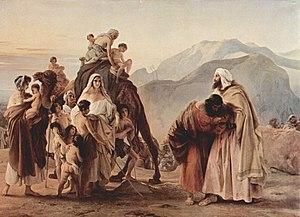
Vers 1300-1046 av. J.-C. : en Chine, épanouissement de la civilisation des Shang qui installent leur capitale, Yin, près d’Anyang. Les colons chinois essaiment par groupes compacts pour aller créer de nouvelles aires de défrichement vers le bassin du Yangzi Jiang au sud, les terrasses du Shanxi au nord-ouest et la vallée du Wei He. Les Shang semblent être alors fréquemment en guerre avec les populations encore non sinisées qui habitent la vallée du Huai He. On a découvert à Anyang des sépultures en forme de fosses cruciformes renfermant des chars avec leurs attelages, de nombreux vases en bronze et des restes de sacrifices humains, ainsi que les premières inscriptions chinoises sur des os oraculaires ou des vases de bronze. Les armées de la Chine des Shang sont organisées en corps de fantassins et d’archers en compagnies de cent hommes, qui soutiennent des sections de cinq chars.